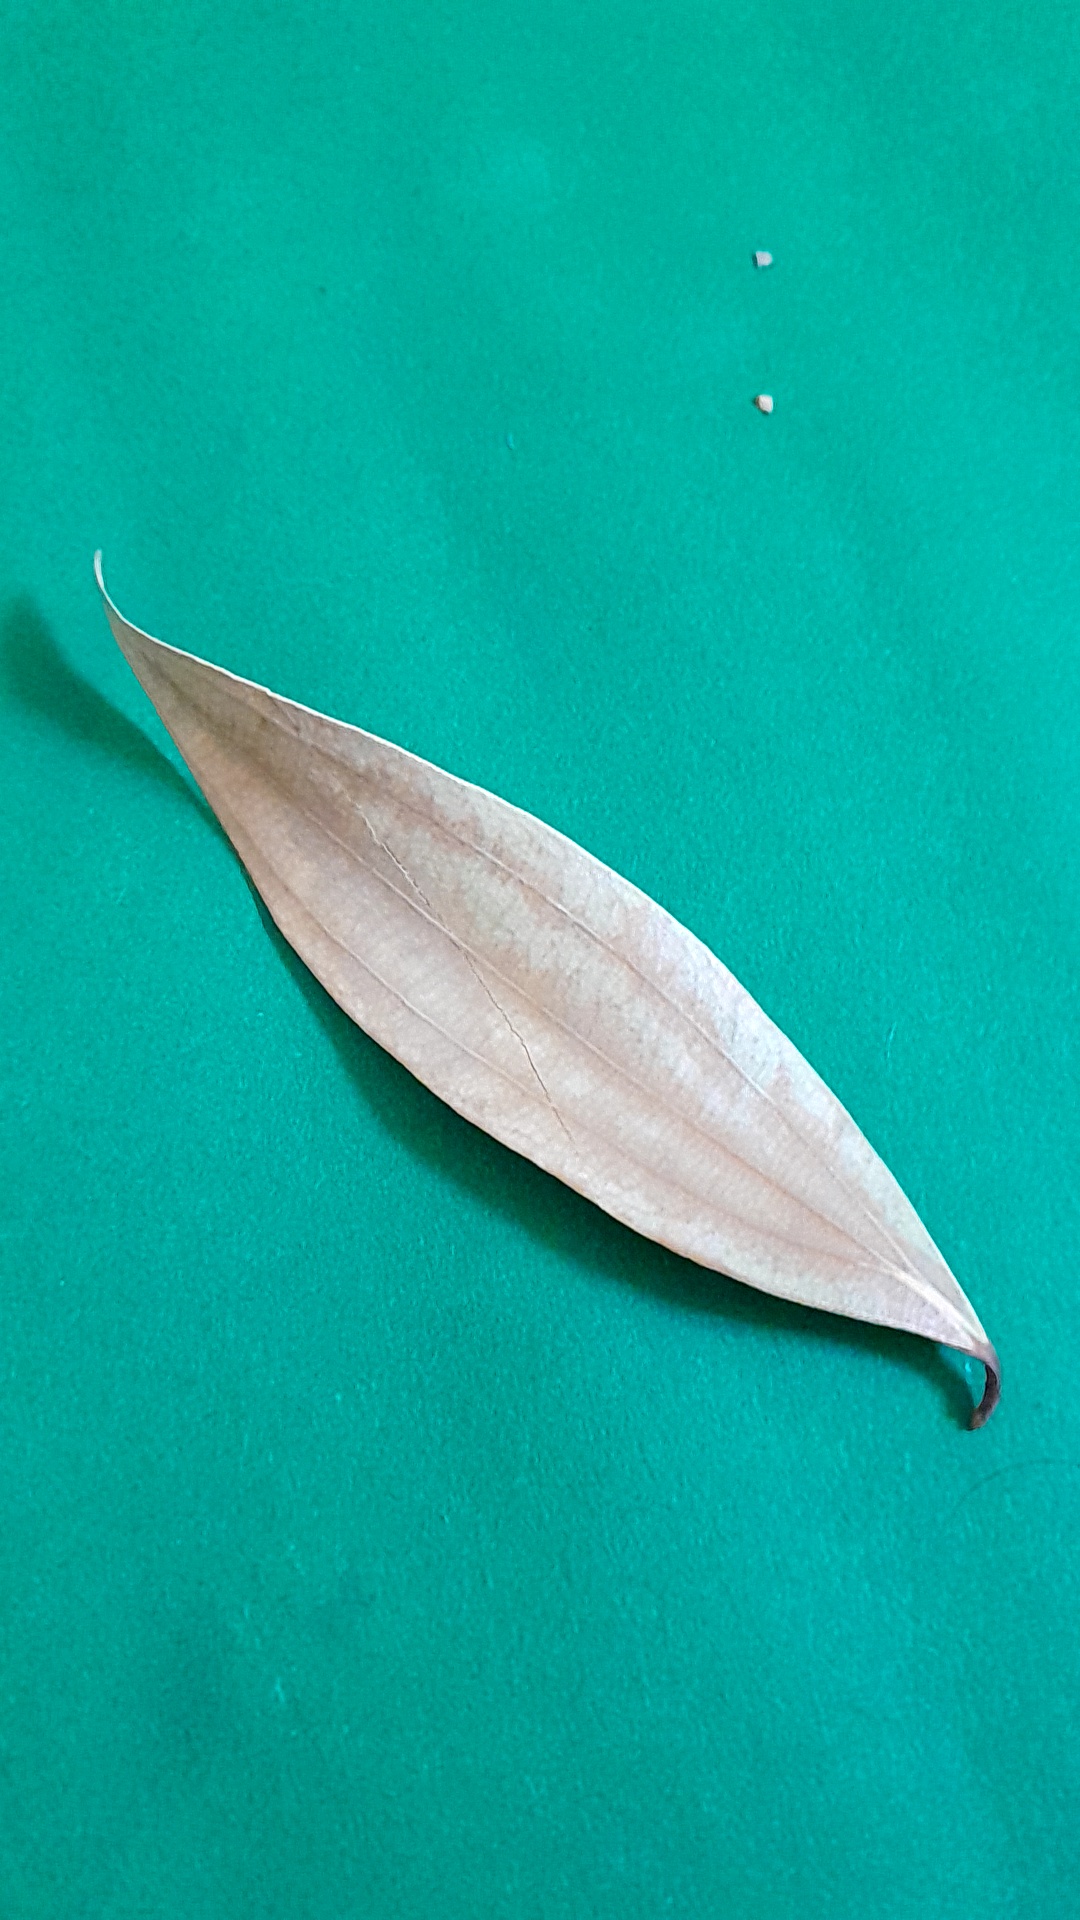
Label: Dry Leaf